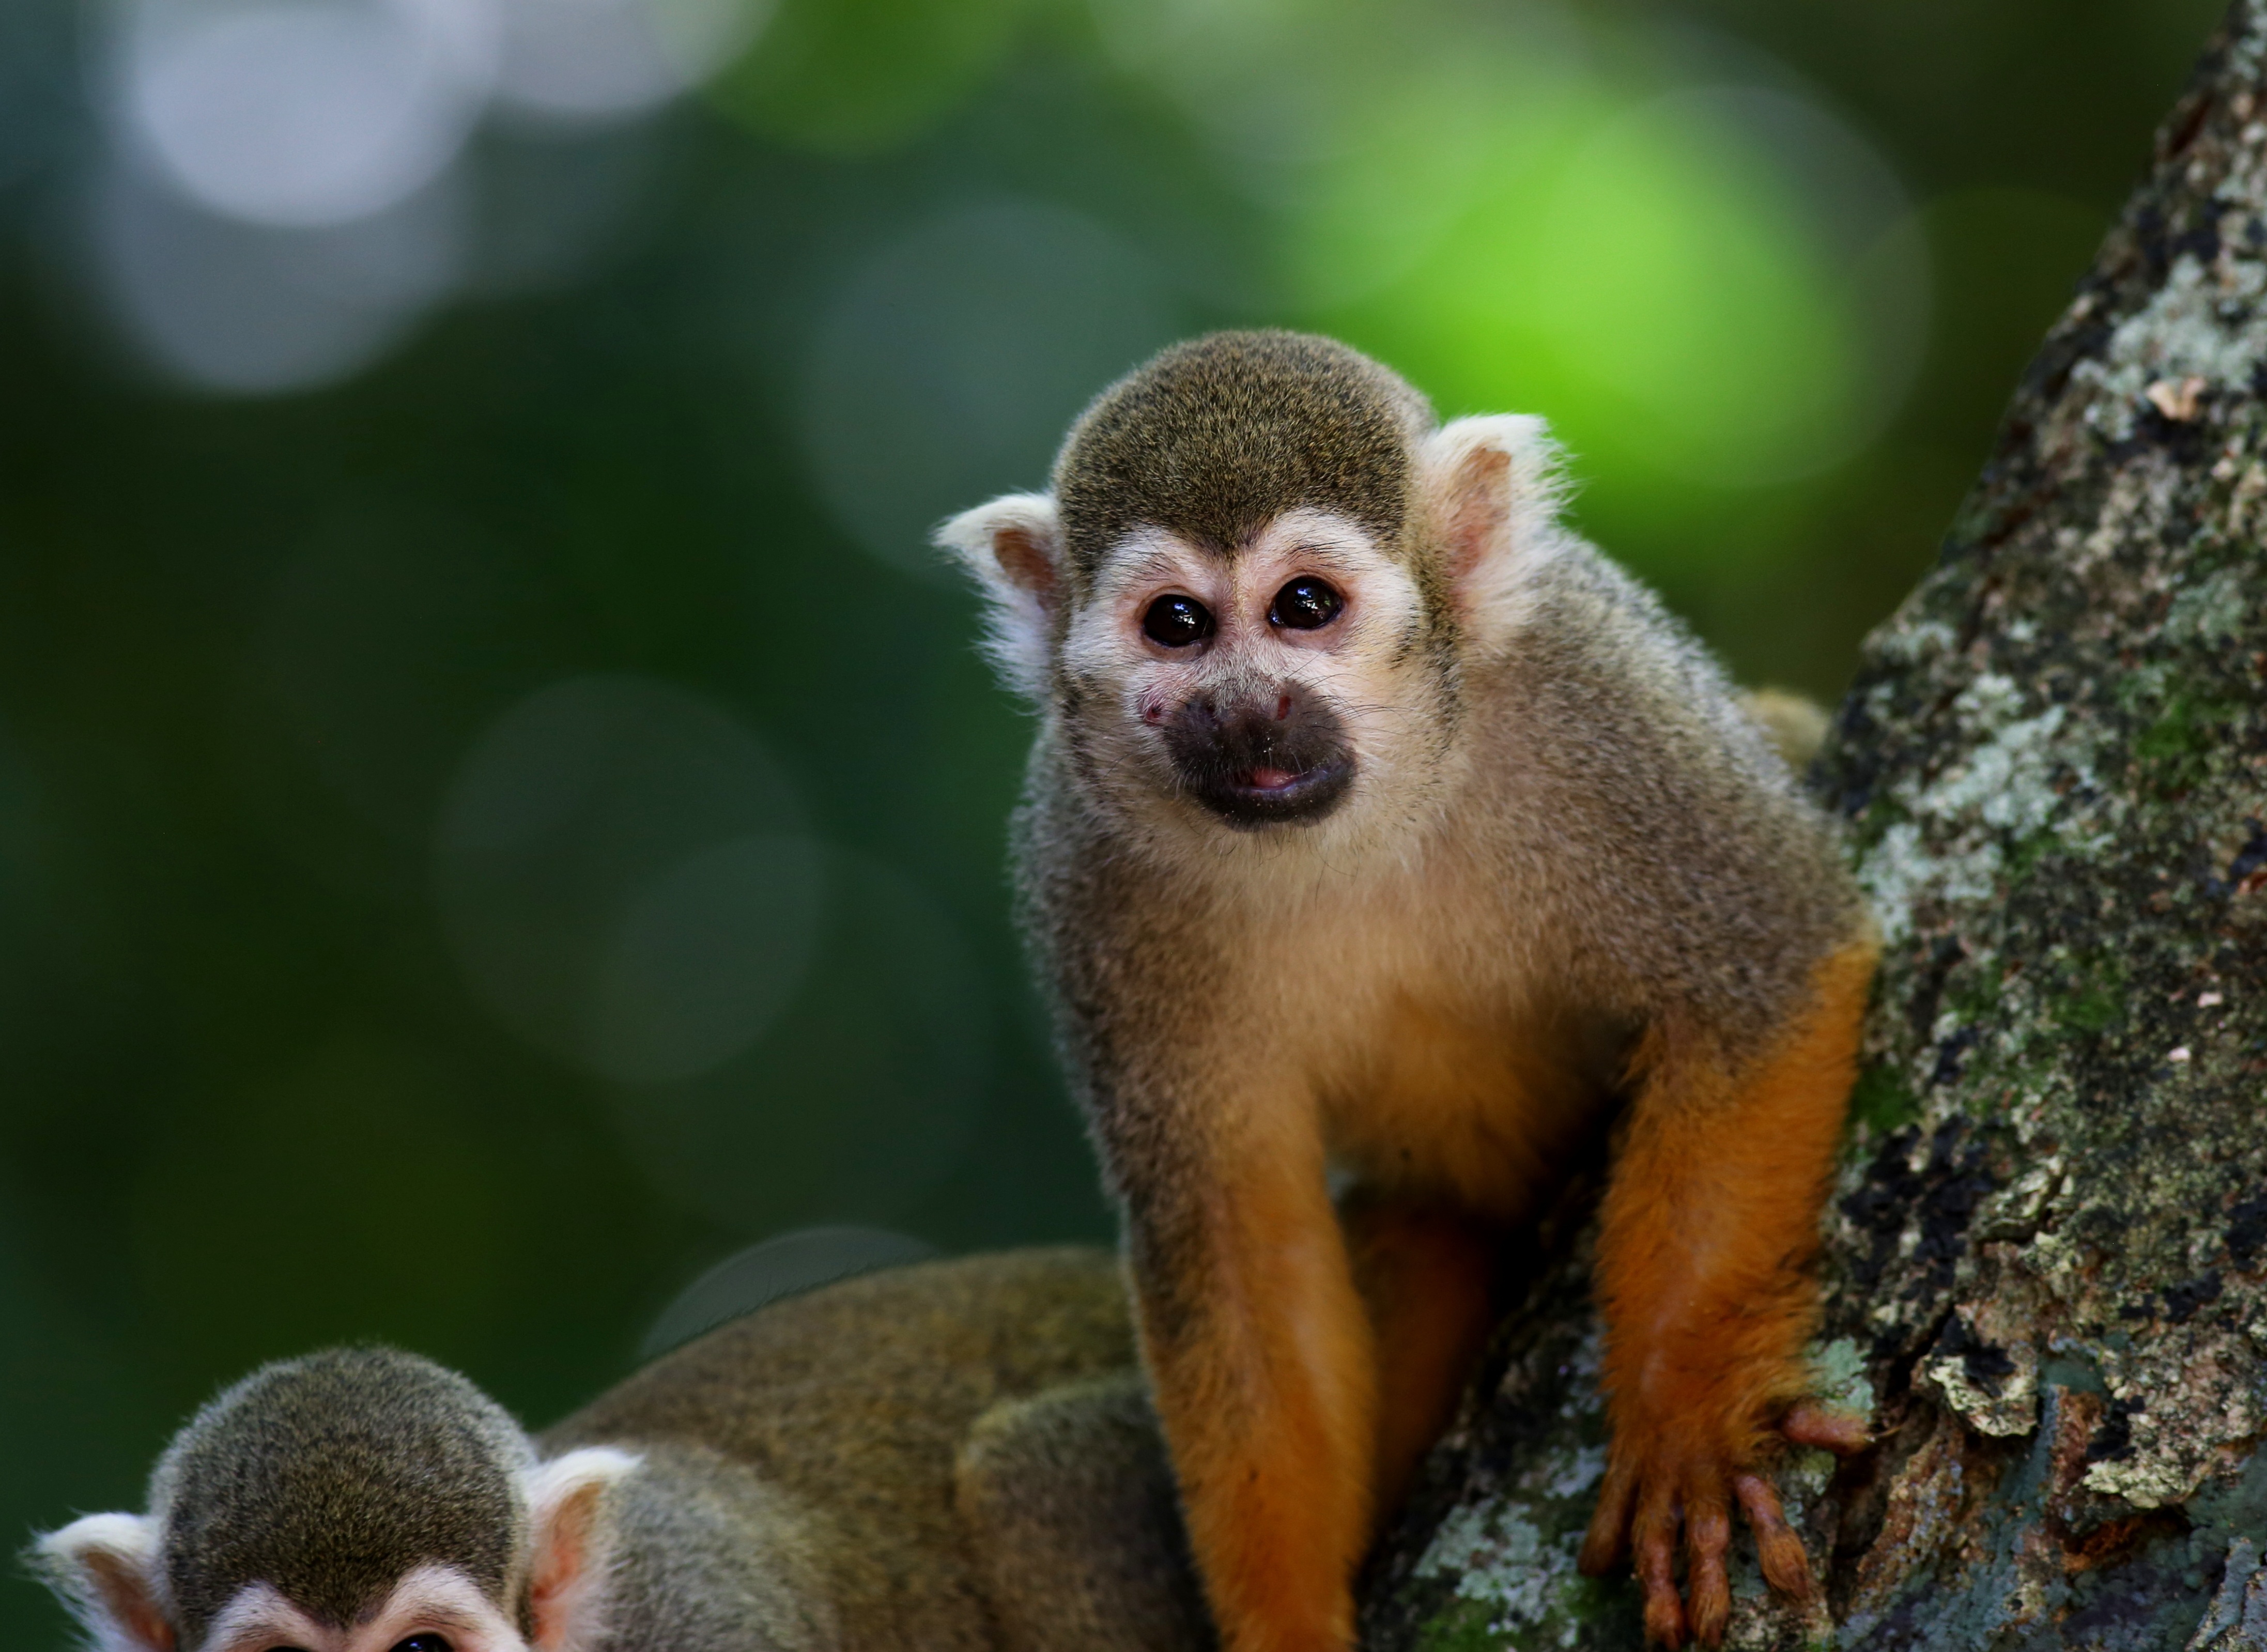
animal, looking, wildlife, wild, mammal, fauna, primate, squirrel monkey, vertebrate, macaque, in the tree, capuchin monkey, natural habitat, scented monkey, new world monkey, tufted capuchin, kinkajou, white headed capuchin, loris, pygmy slow loris